Honour Killing (film)

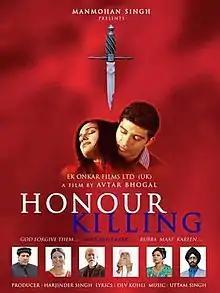
Theatrical release poster

Honour Killing is a 2015 Bollywood multilingual social drama film written and directed by Avtar Bhogal, and produced by Manmohan Singh under the banners of ABC Films International and Ek Onkar Films. The film features actors Zara Sheikh and Sandeep Singh in the lead roles. The film's music was composed by Uttam Singh.